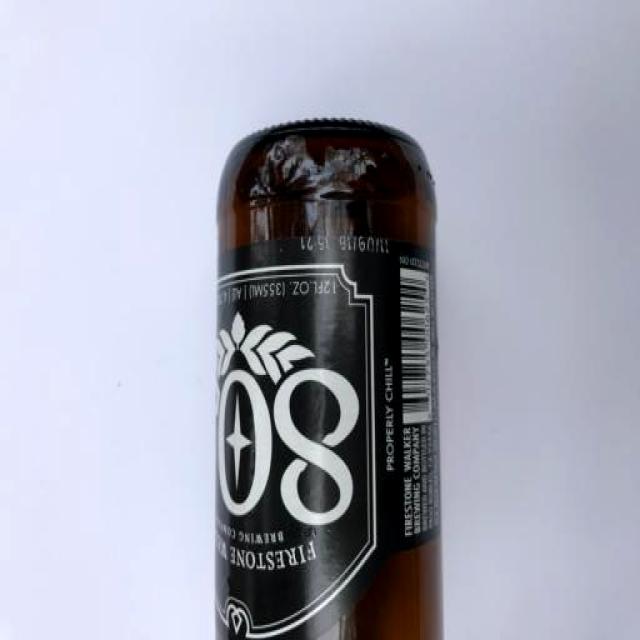
Label: Glass